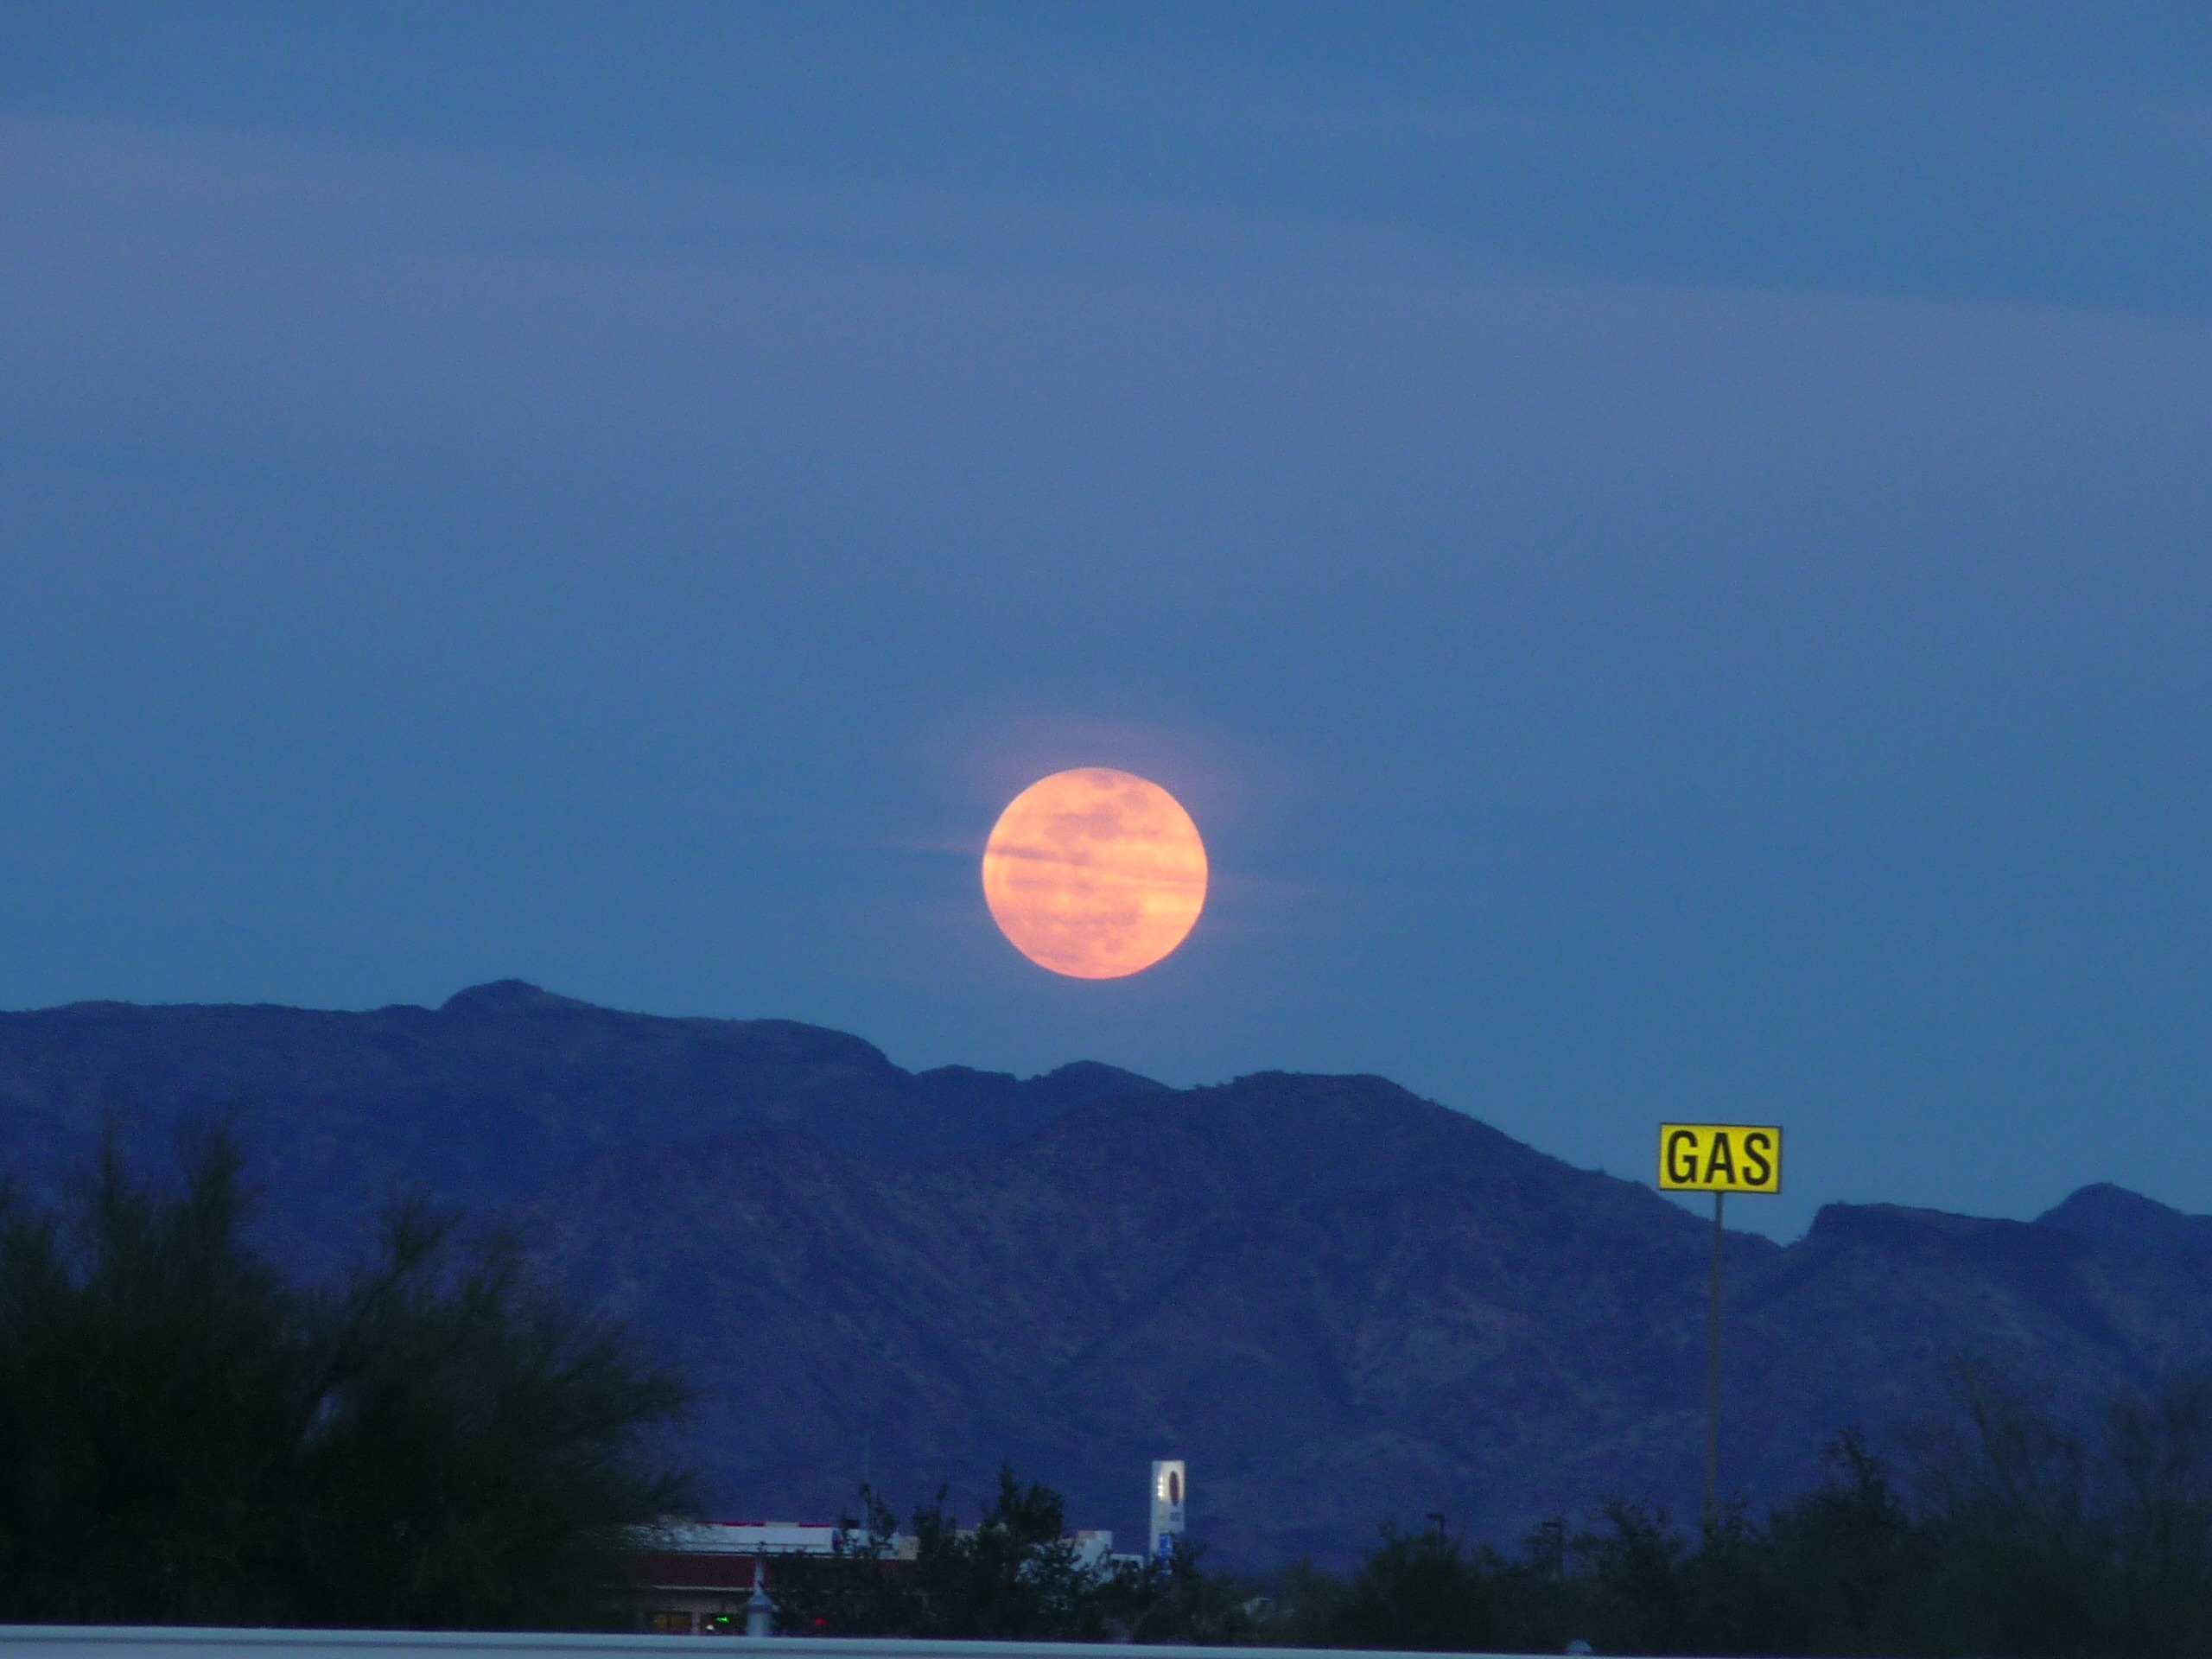
horizon, cloud, sky, sunrise, cosmos, dawn, atmosphere, dusk, evening, telescope, space, crater, galaxy, moon, full moon, solar, moonlight, astrology, satellite, arizona, science, full, astronomy, universe, eclipse, luna, lunar, sphere, astro, moonrise, celestial, apollo, orbit, harvest moon, astronomical object, phases, quartzsite, atmosphere of earth